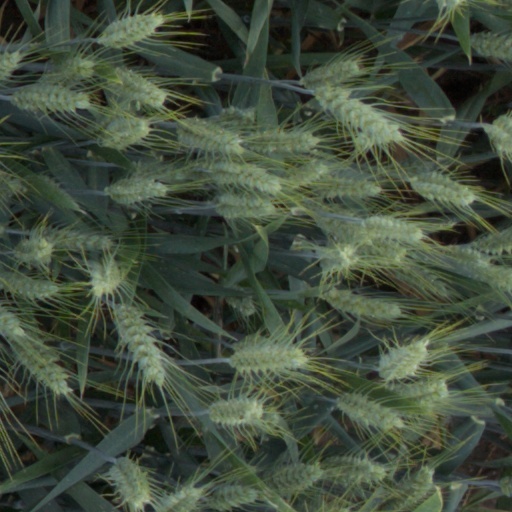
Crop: wheat